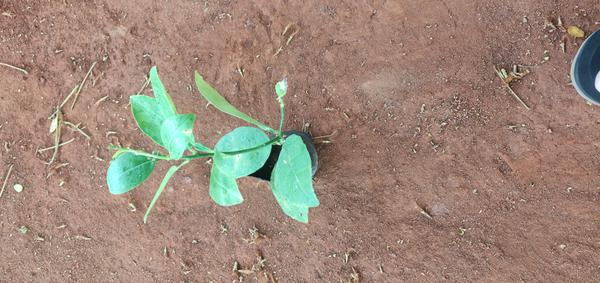
Plant: Lemon